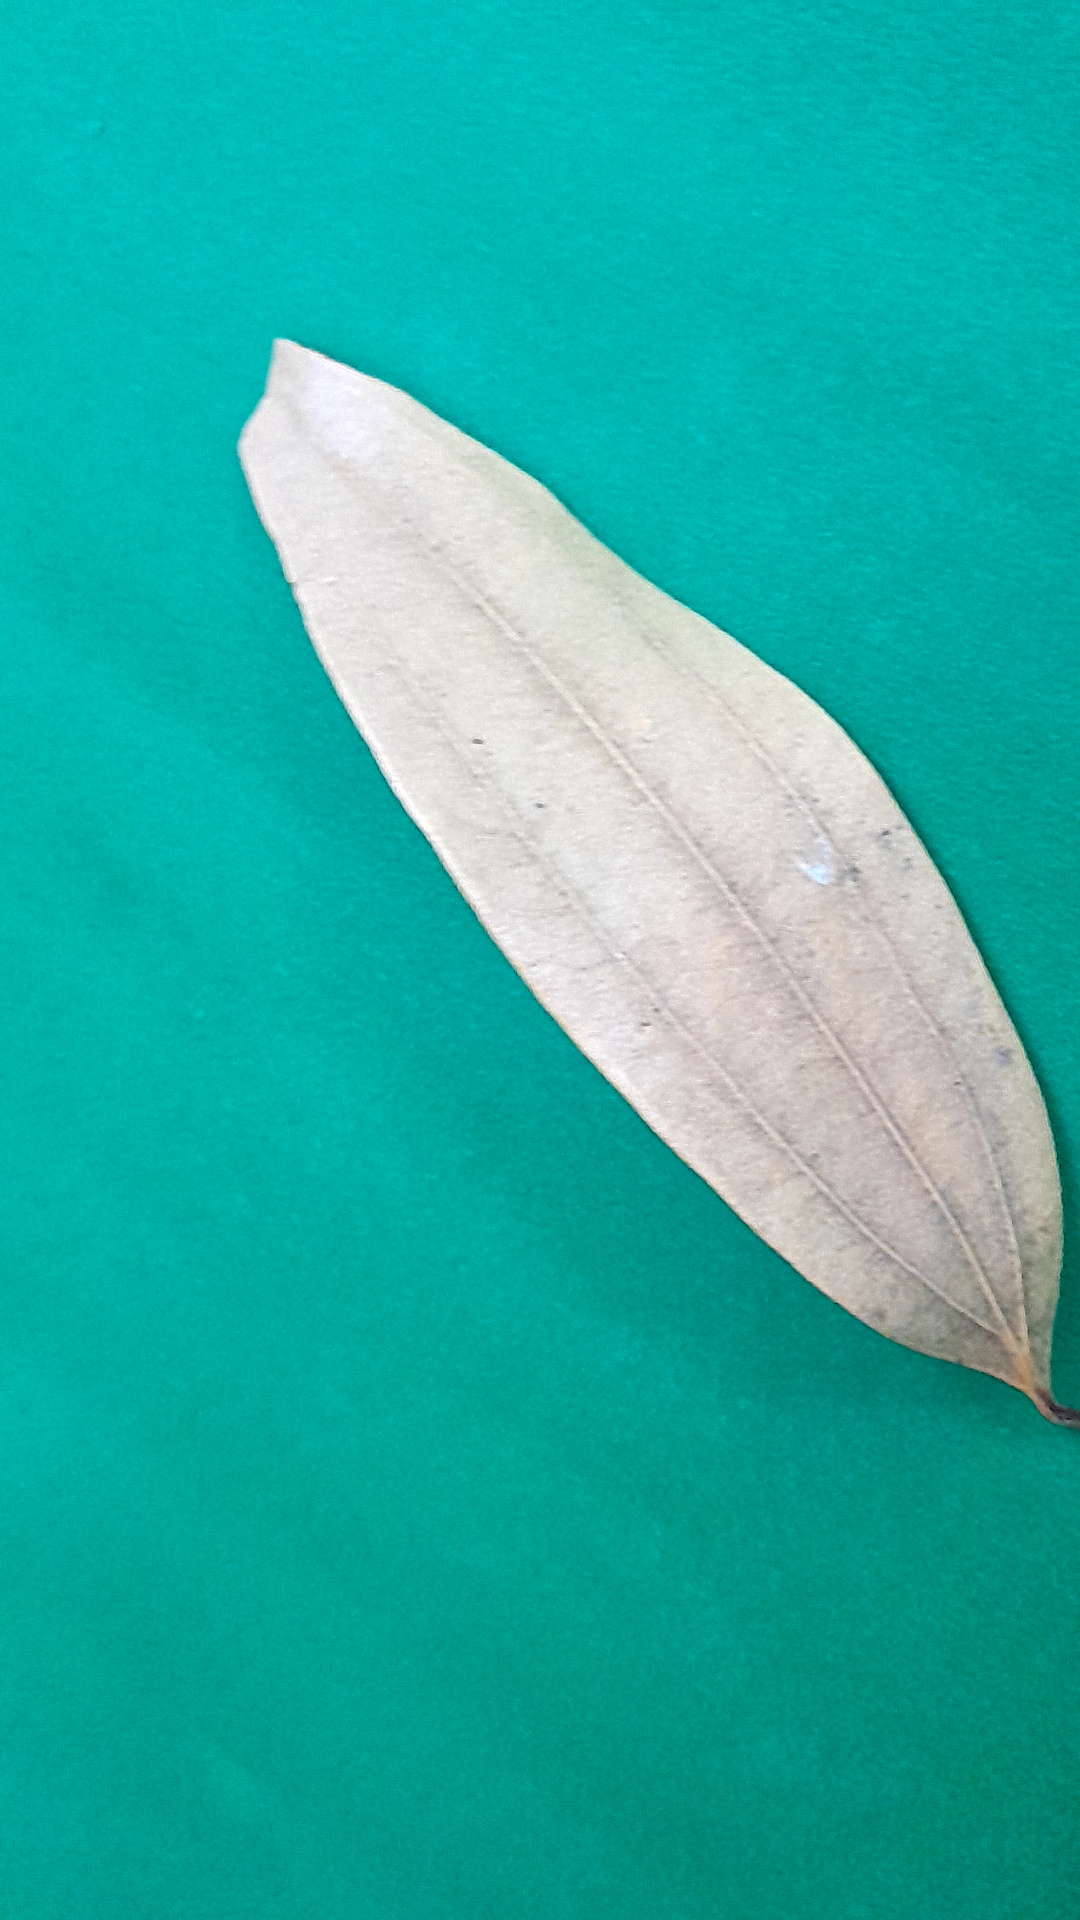
Label: Dry Leaf